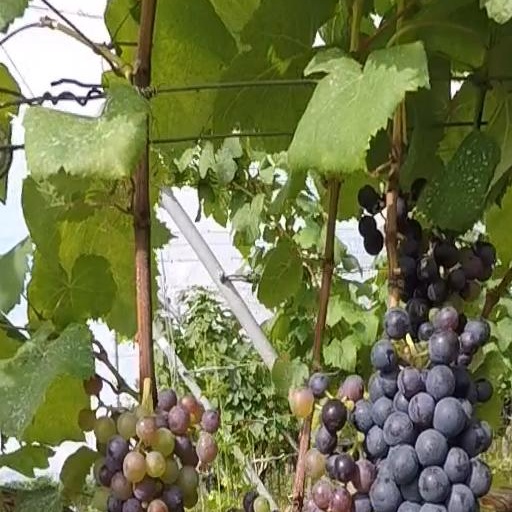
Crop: grape